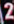
Number: 2